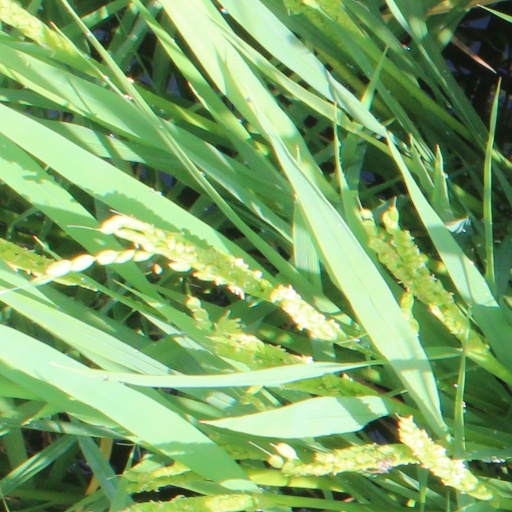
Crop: rice